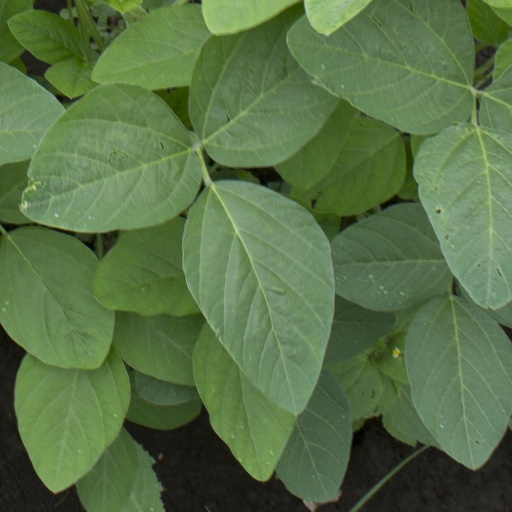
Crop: soybean